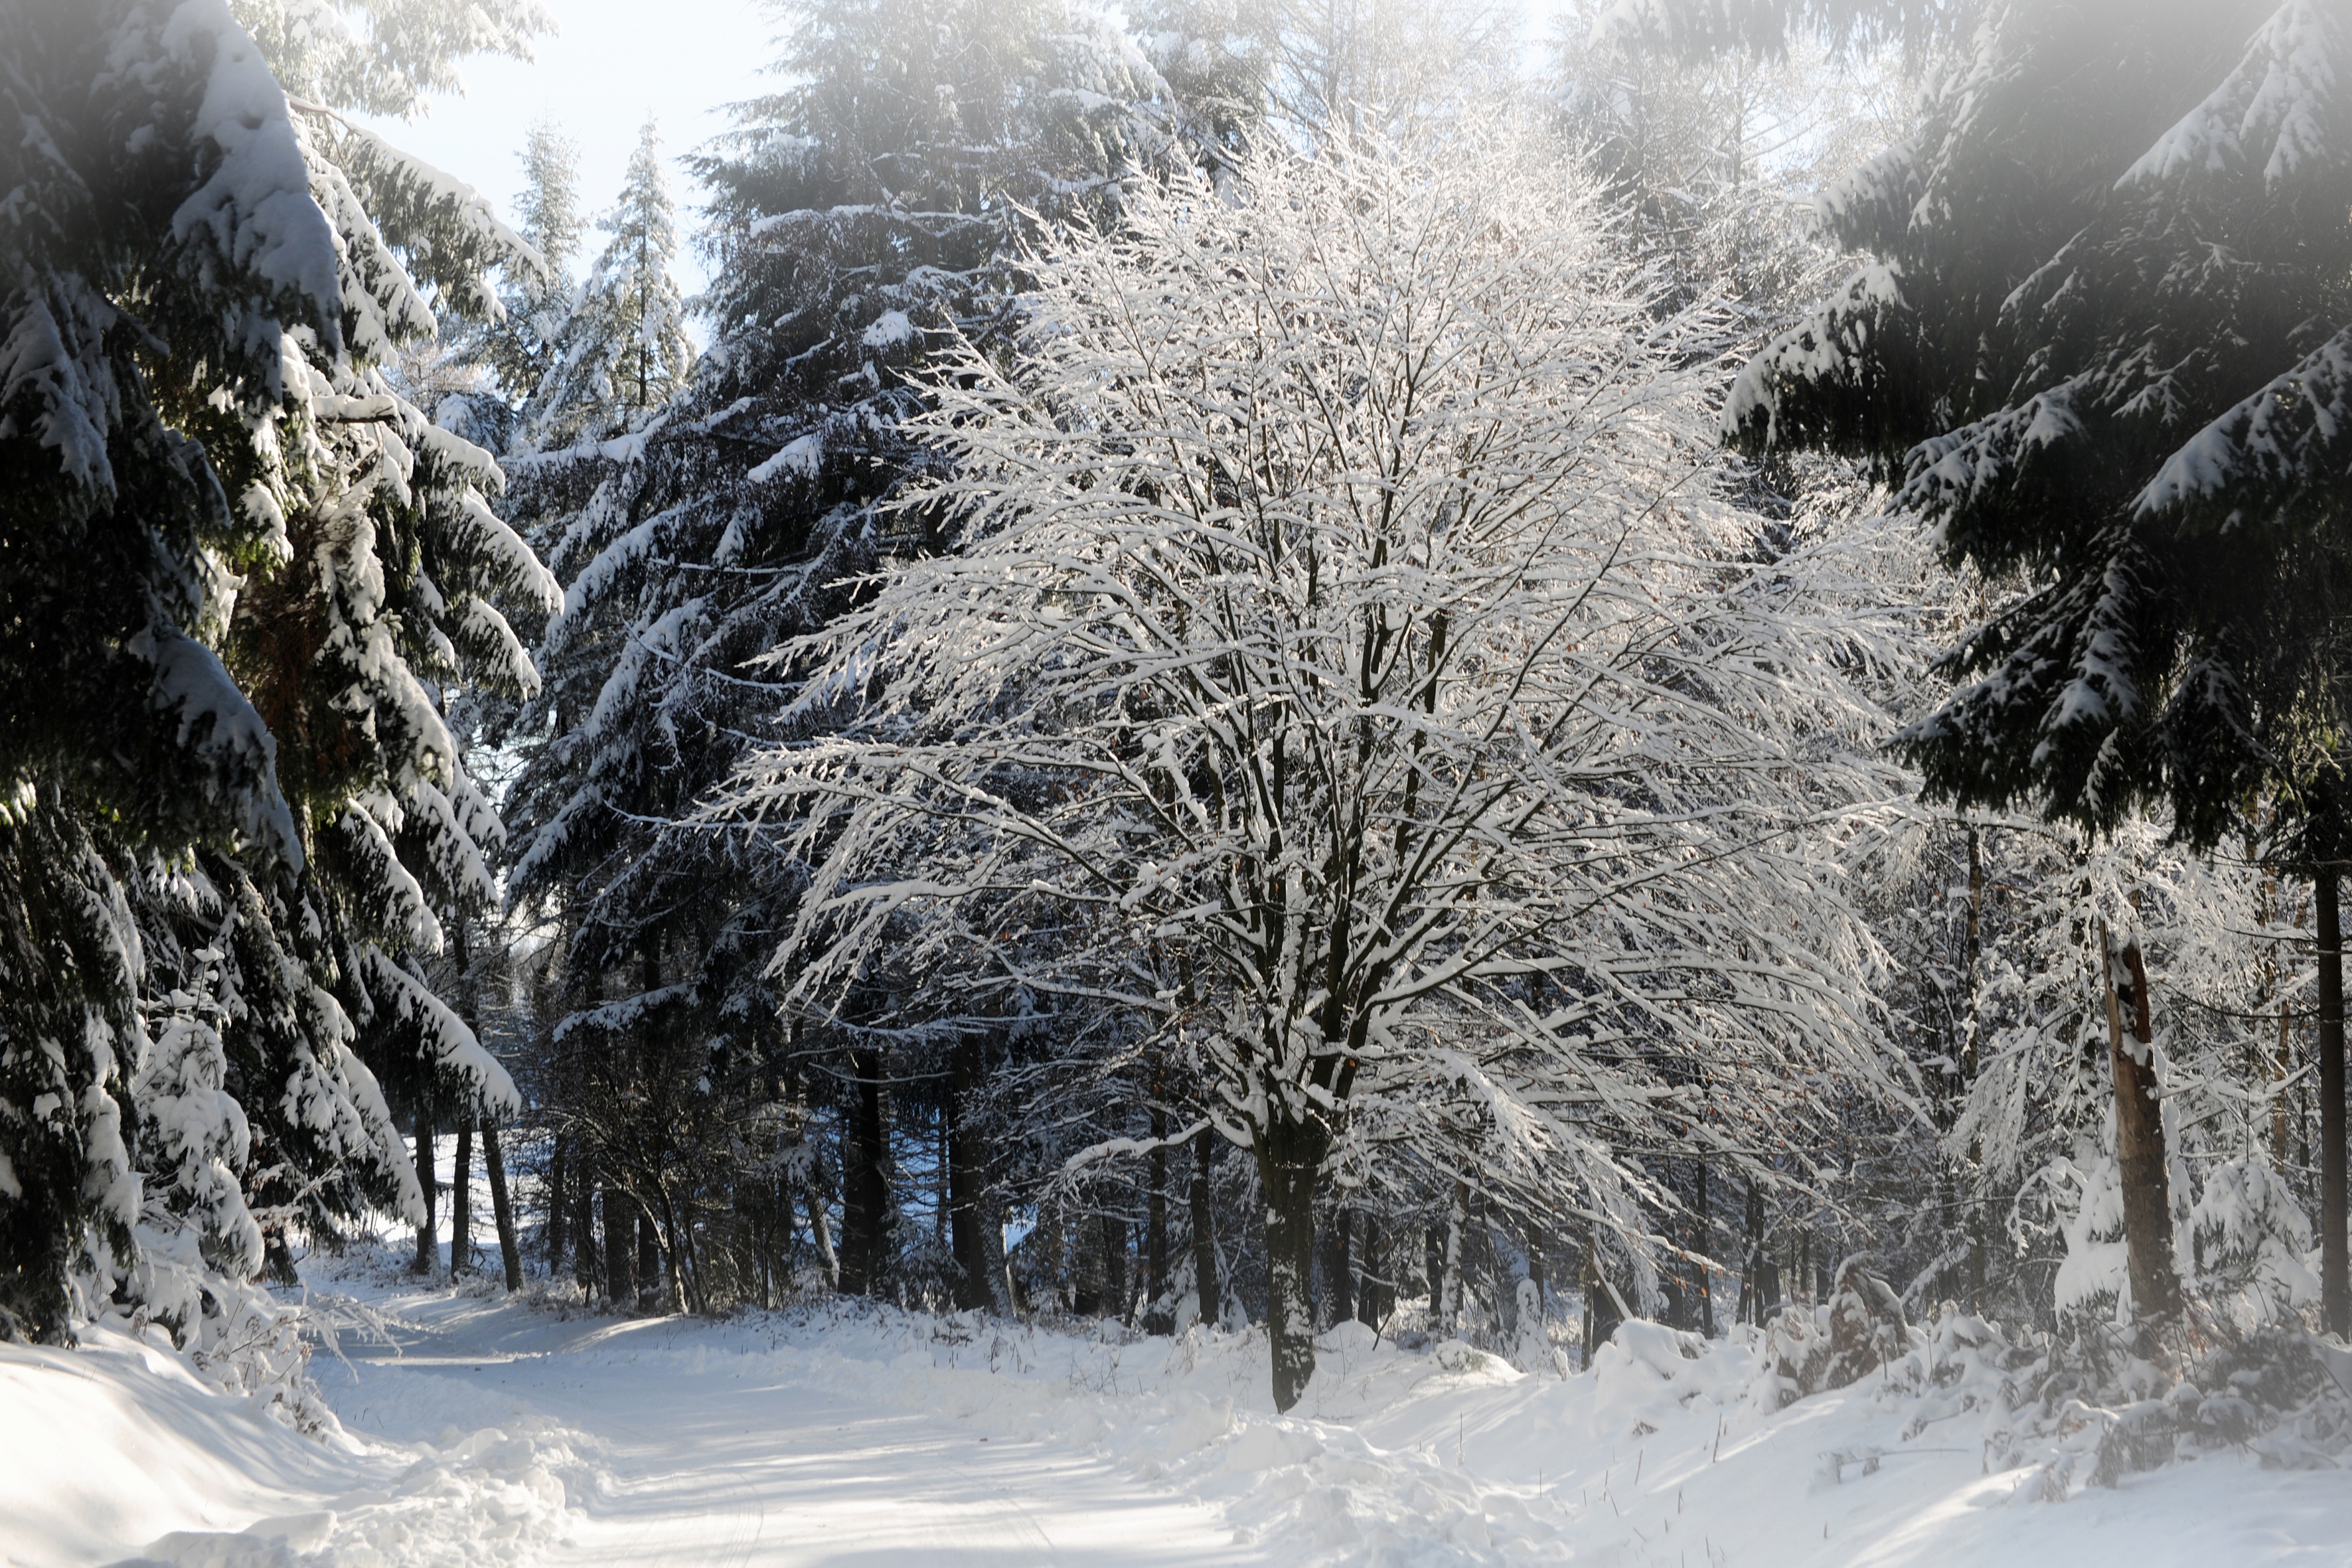
landscape, tree, nature, forest, branch, snow, cold, winter, sun, fog, sunrise, frost, walk, ice, weather, snowy, rest, fir, season, spruce, icy, blizzard, wintry, winter magic, freezing, winter impressions, winterimpression, woody plant, winter storm, rain and snow mixed